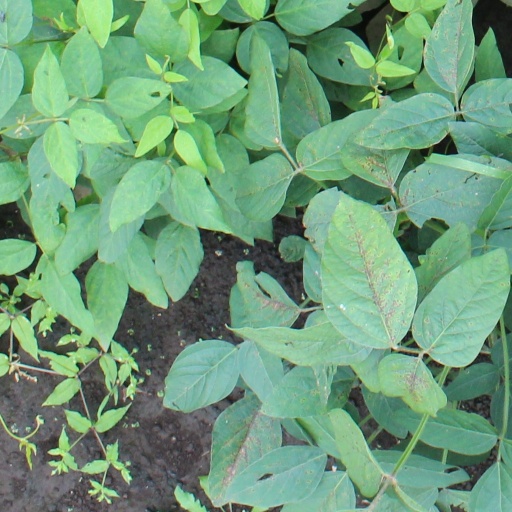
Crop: soybean